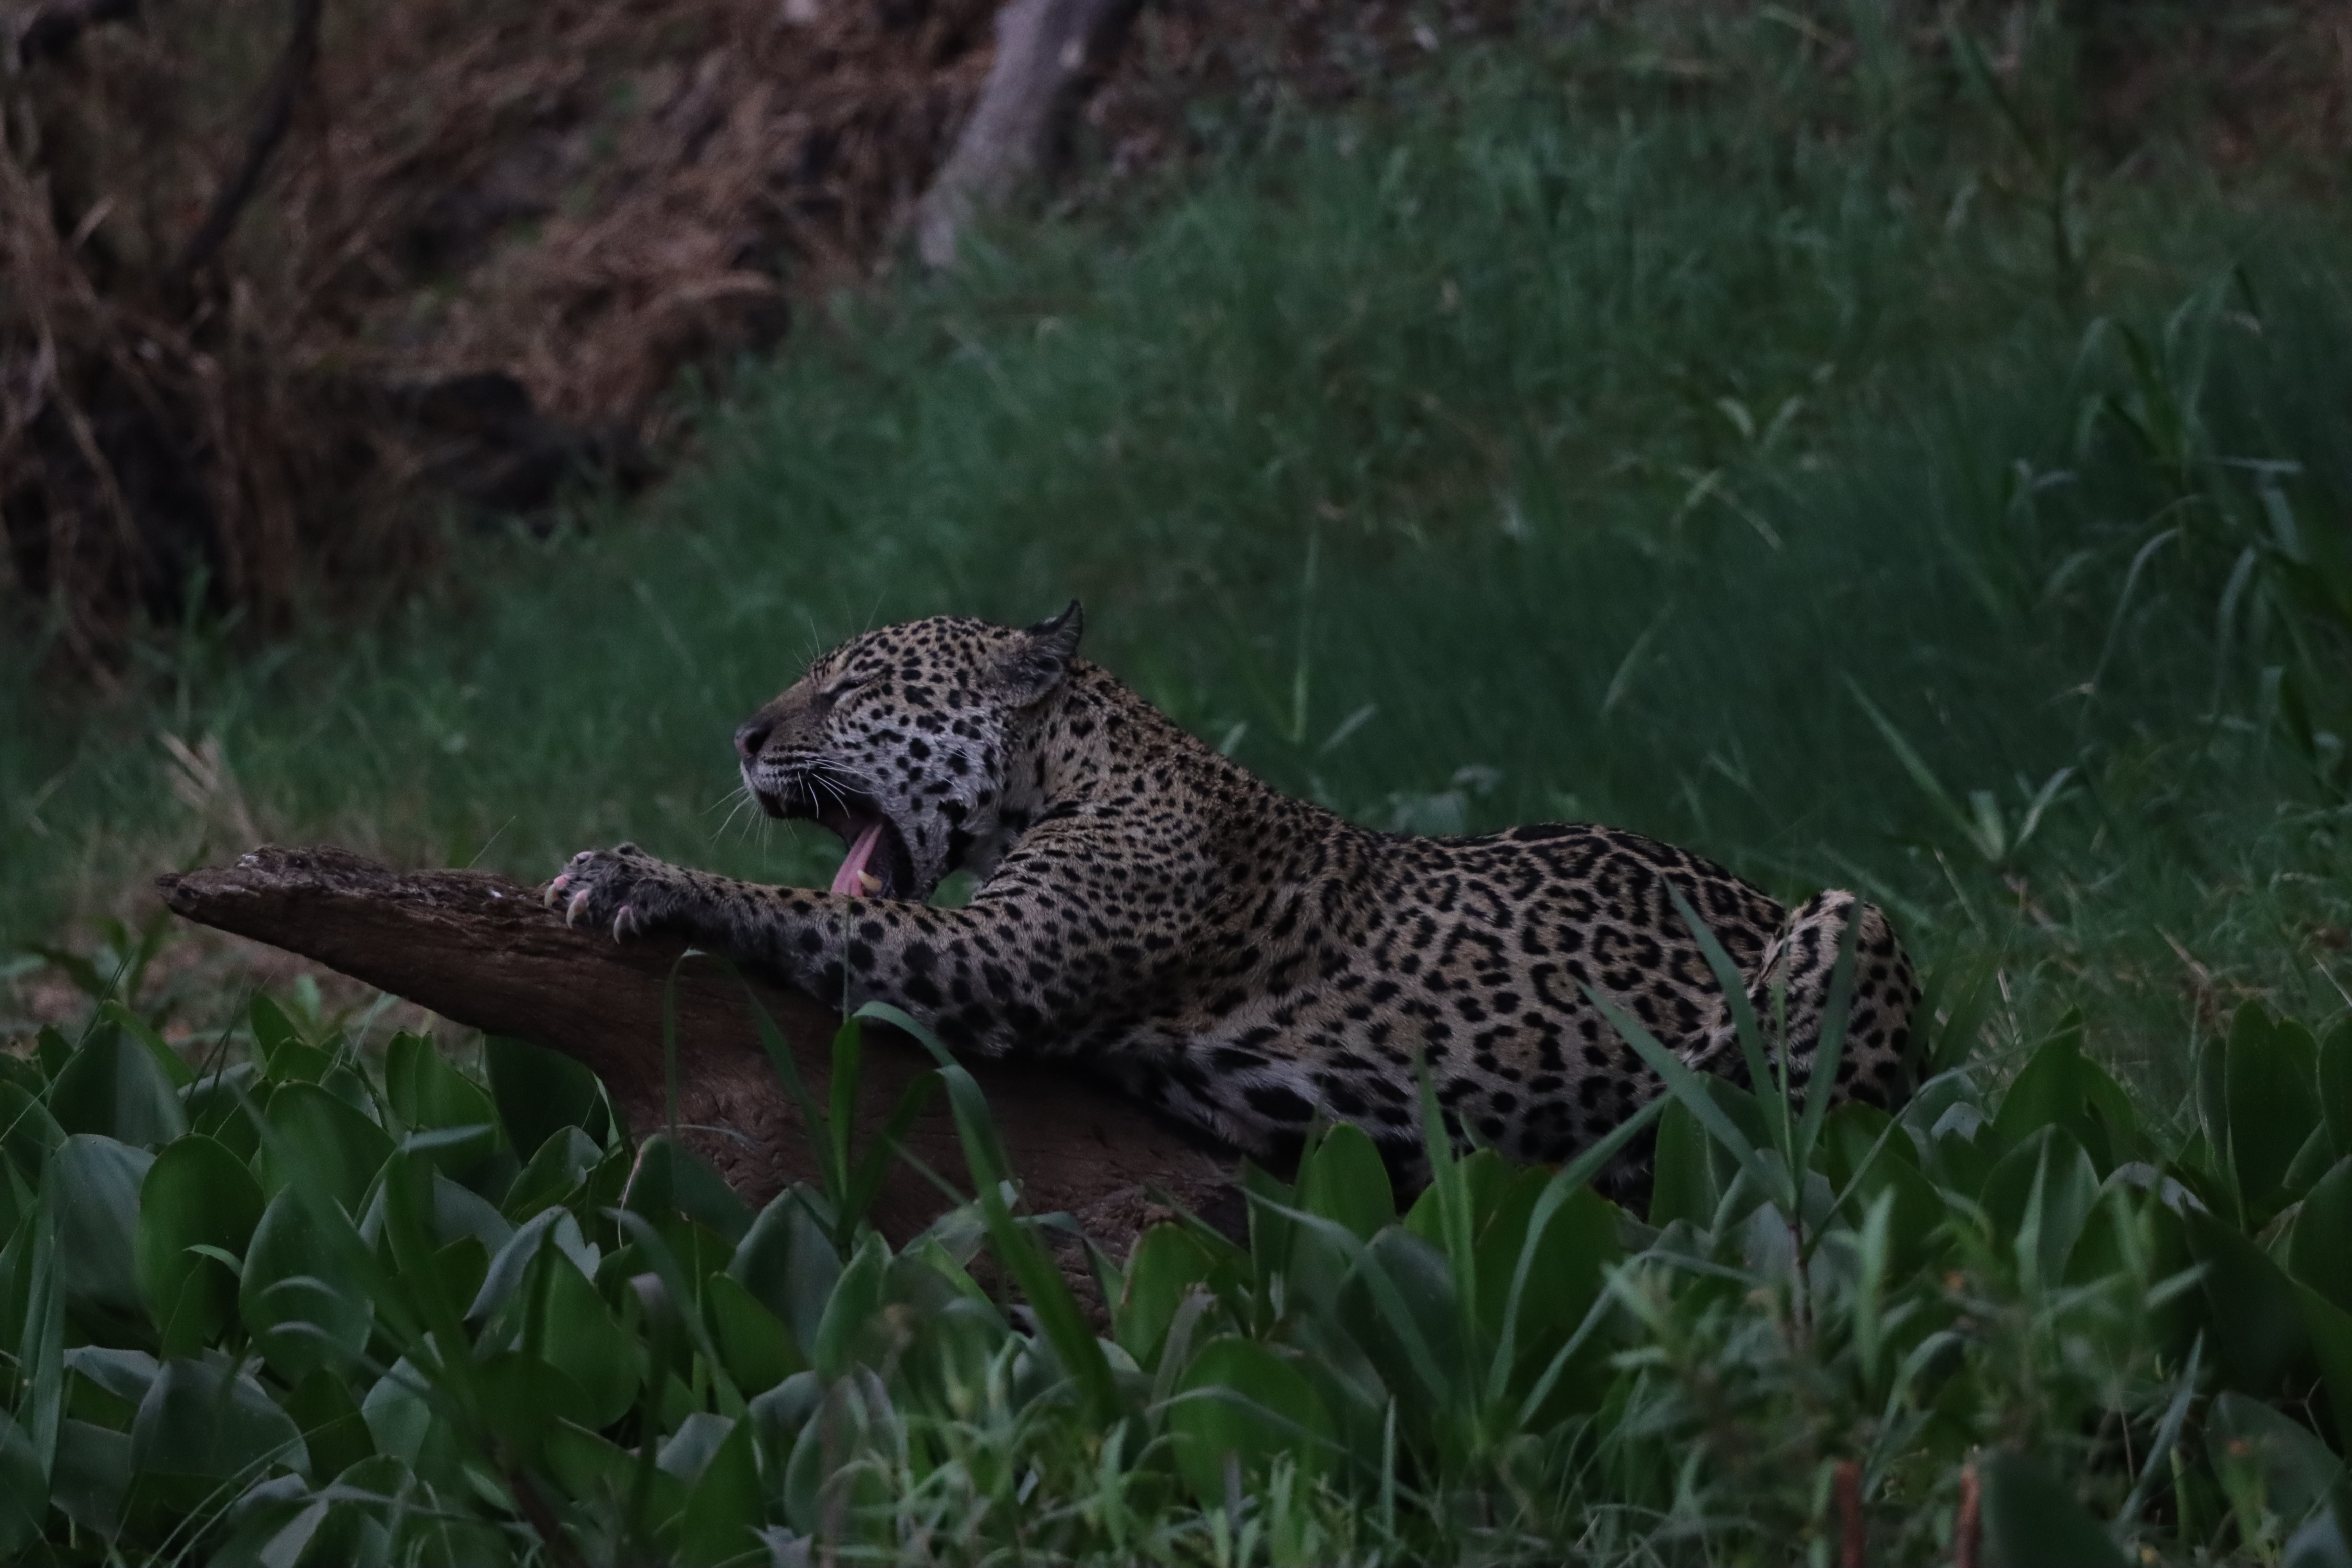
Jaguar: Medrosa